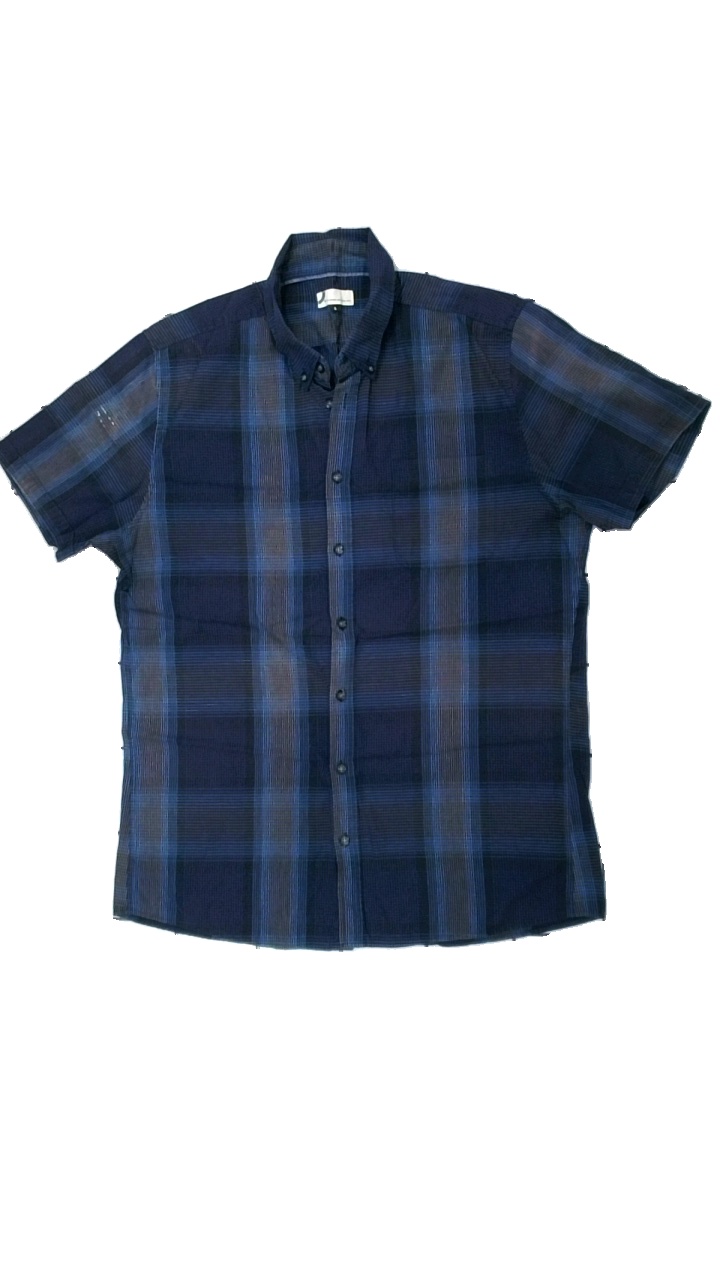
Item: Shirt (Men)
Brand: Dressman
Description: rutig kortärmad skjorta med fläckar fram + bak, urtvättad
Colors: Blue, Purple, Orange
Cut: Regular
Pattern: Checkered print
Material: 65% cotton 35% polyester
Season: All
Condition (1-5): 1
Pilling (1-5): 2
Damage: fläckar
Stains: Major
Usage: Export
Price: <50